Korong Vale, Victoria

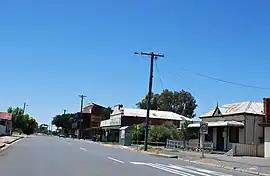
Main street

Korong Vale is a town in north western Victoria. The town is in the Shire of Loddon, north west of the state capital of Melbourne. At the , Korong Vale had a population of 168.